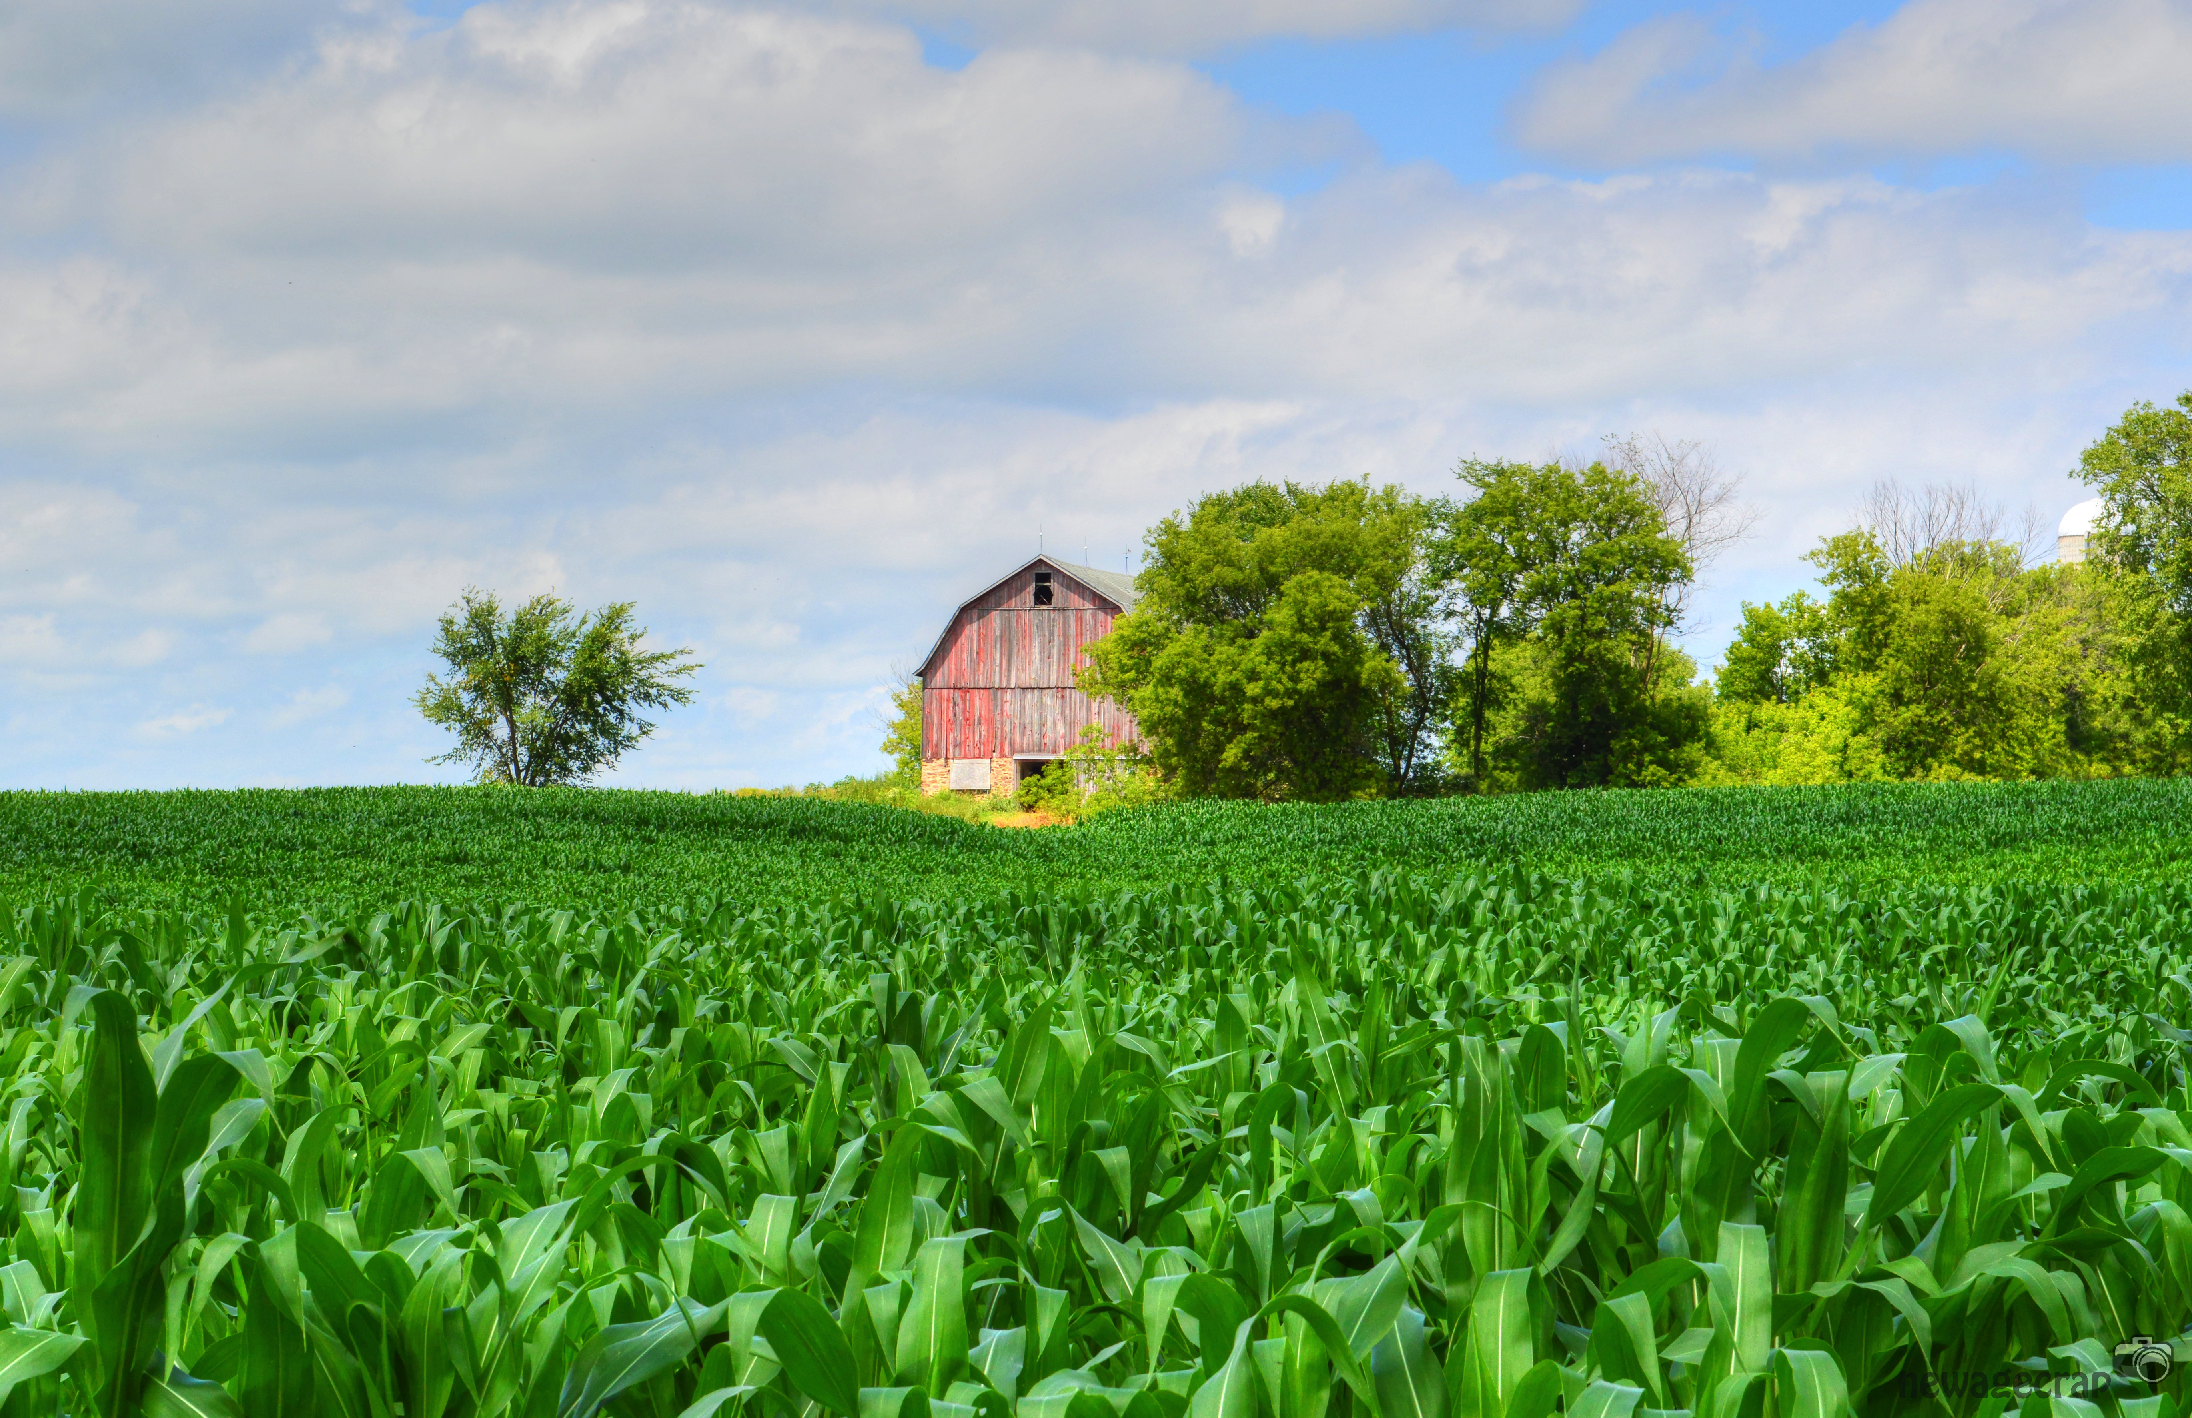
grass, plant, field, farm, lawn, meadow, prairie, flower, barn, rustic, rural, food, green, farming, produce, crop, pasture, agriculture, farms, grassland, barns, cornfield, plantation, nikond3200, centralwisconsin, woodcountywisconsin, woodcounty, newagecrapphotography, badgerstate, wisconsinbarn, wisconsinbarns, wisconsinfarm, rusticwisconsin, barnphoto, barnpicture, farmscenes, wisconsin, july2015, 2015rustic, rural area, paddy field, grass family